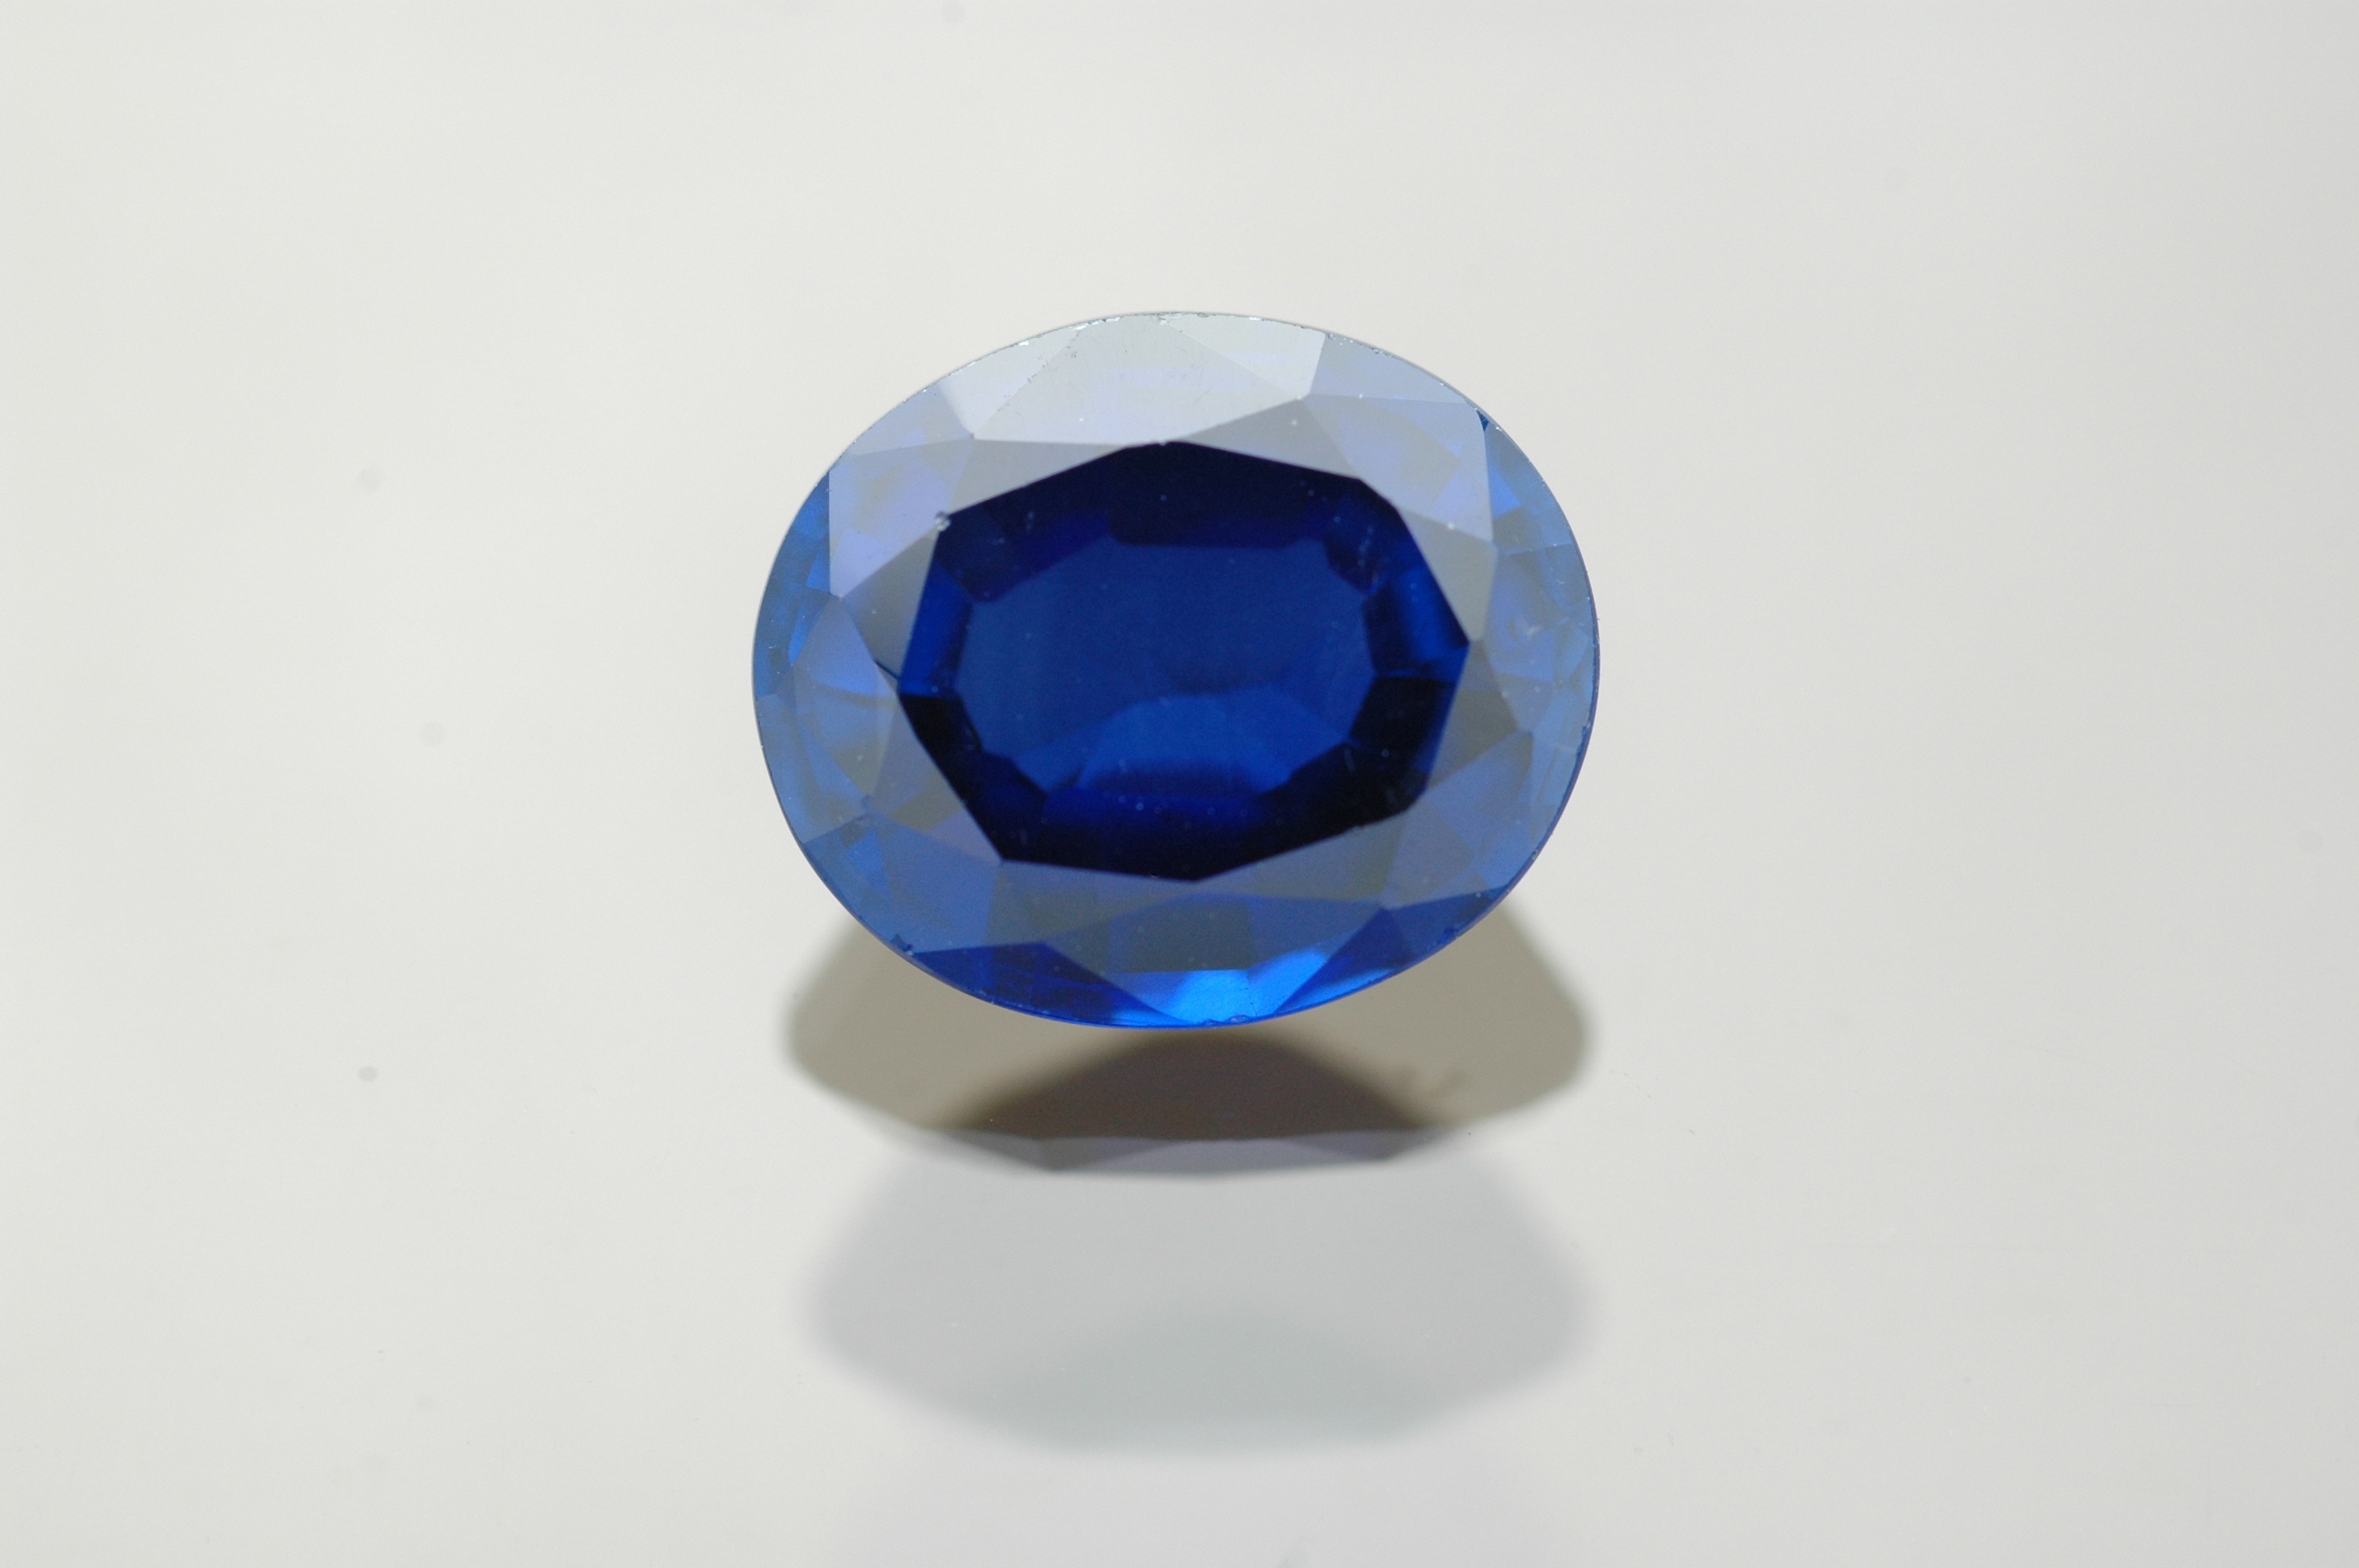
blue, jewellery, jewel, gem, gemstone, sapphire, fashion accessory